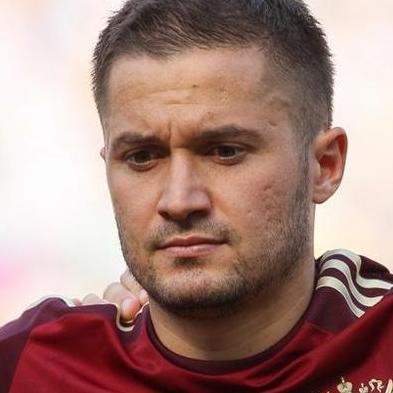
Age: 27